The Red Poppy

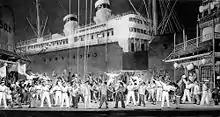
A scene from the 1927 production of "The Red Poppy"

The original version of "The Red Poppy" was choreographed by Lev Lashchiline (1st and 3rd Acts) and Vasily Tikhomirov (2nd Act). The first performance was on 14 June 1927 in the Bolshoi Theatre (which at the time under Soviet rule had been renamed "First People's State Theatre for Opera and Ballet"). The orchestra was led by Yuri Fayer. The ballet's 100th performance in Moscow occurred on 23 December 1928.